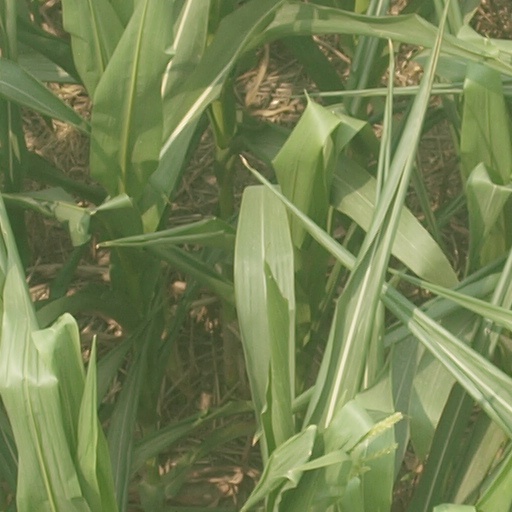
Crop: maize; corn